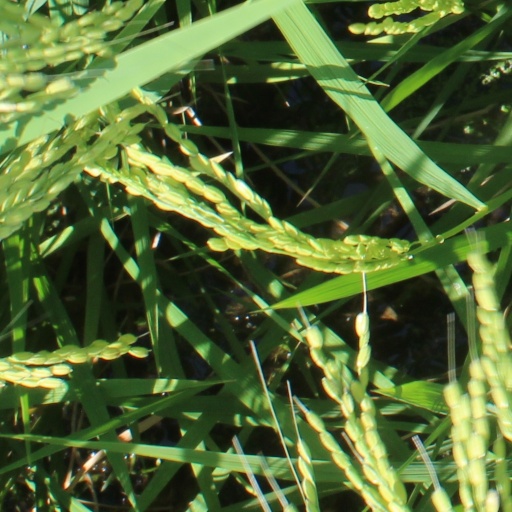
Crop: rice